Thiruneelakantar

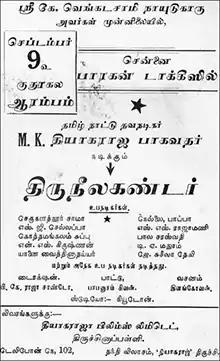
Theatrical release poster

Thiruneelakantar is a 1939 Indian Tamil-language film directed by Raja Sandow and starring M. K. Thyagaraja Bhagavathar. The film, based on the life of Tirunilakanta Nayanar, was a big hit and was known for Thyagaraja Bhagavathar's acting apart from his songs. The noted nadaswaram player T. N. Rajarathinam Pillai makes a guest appearance.